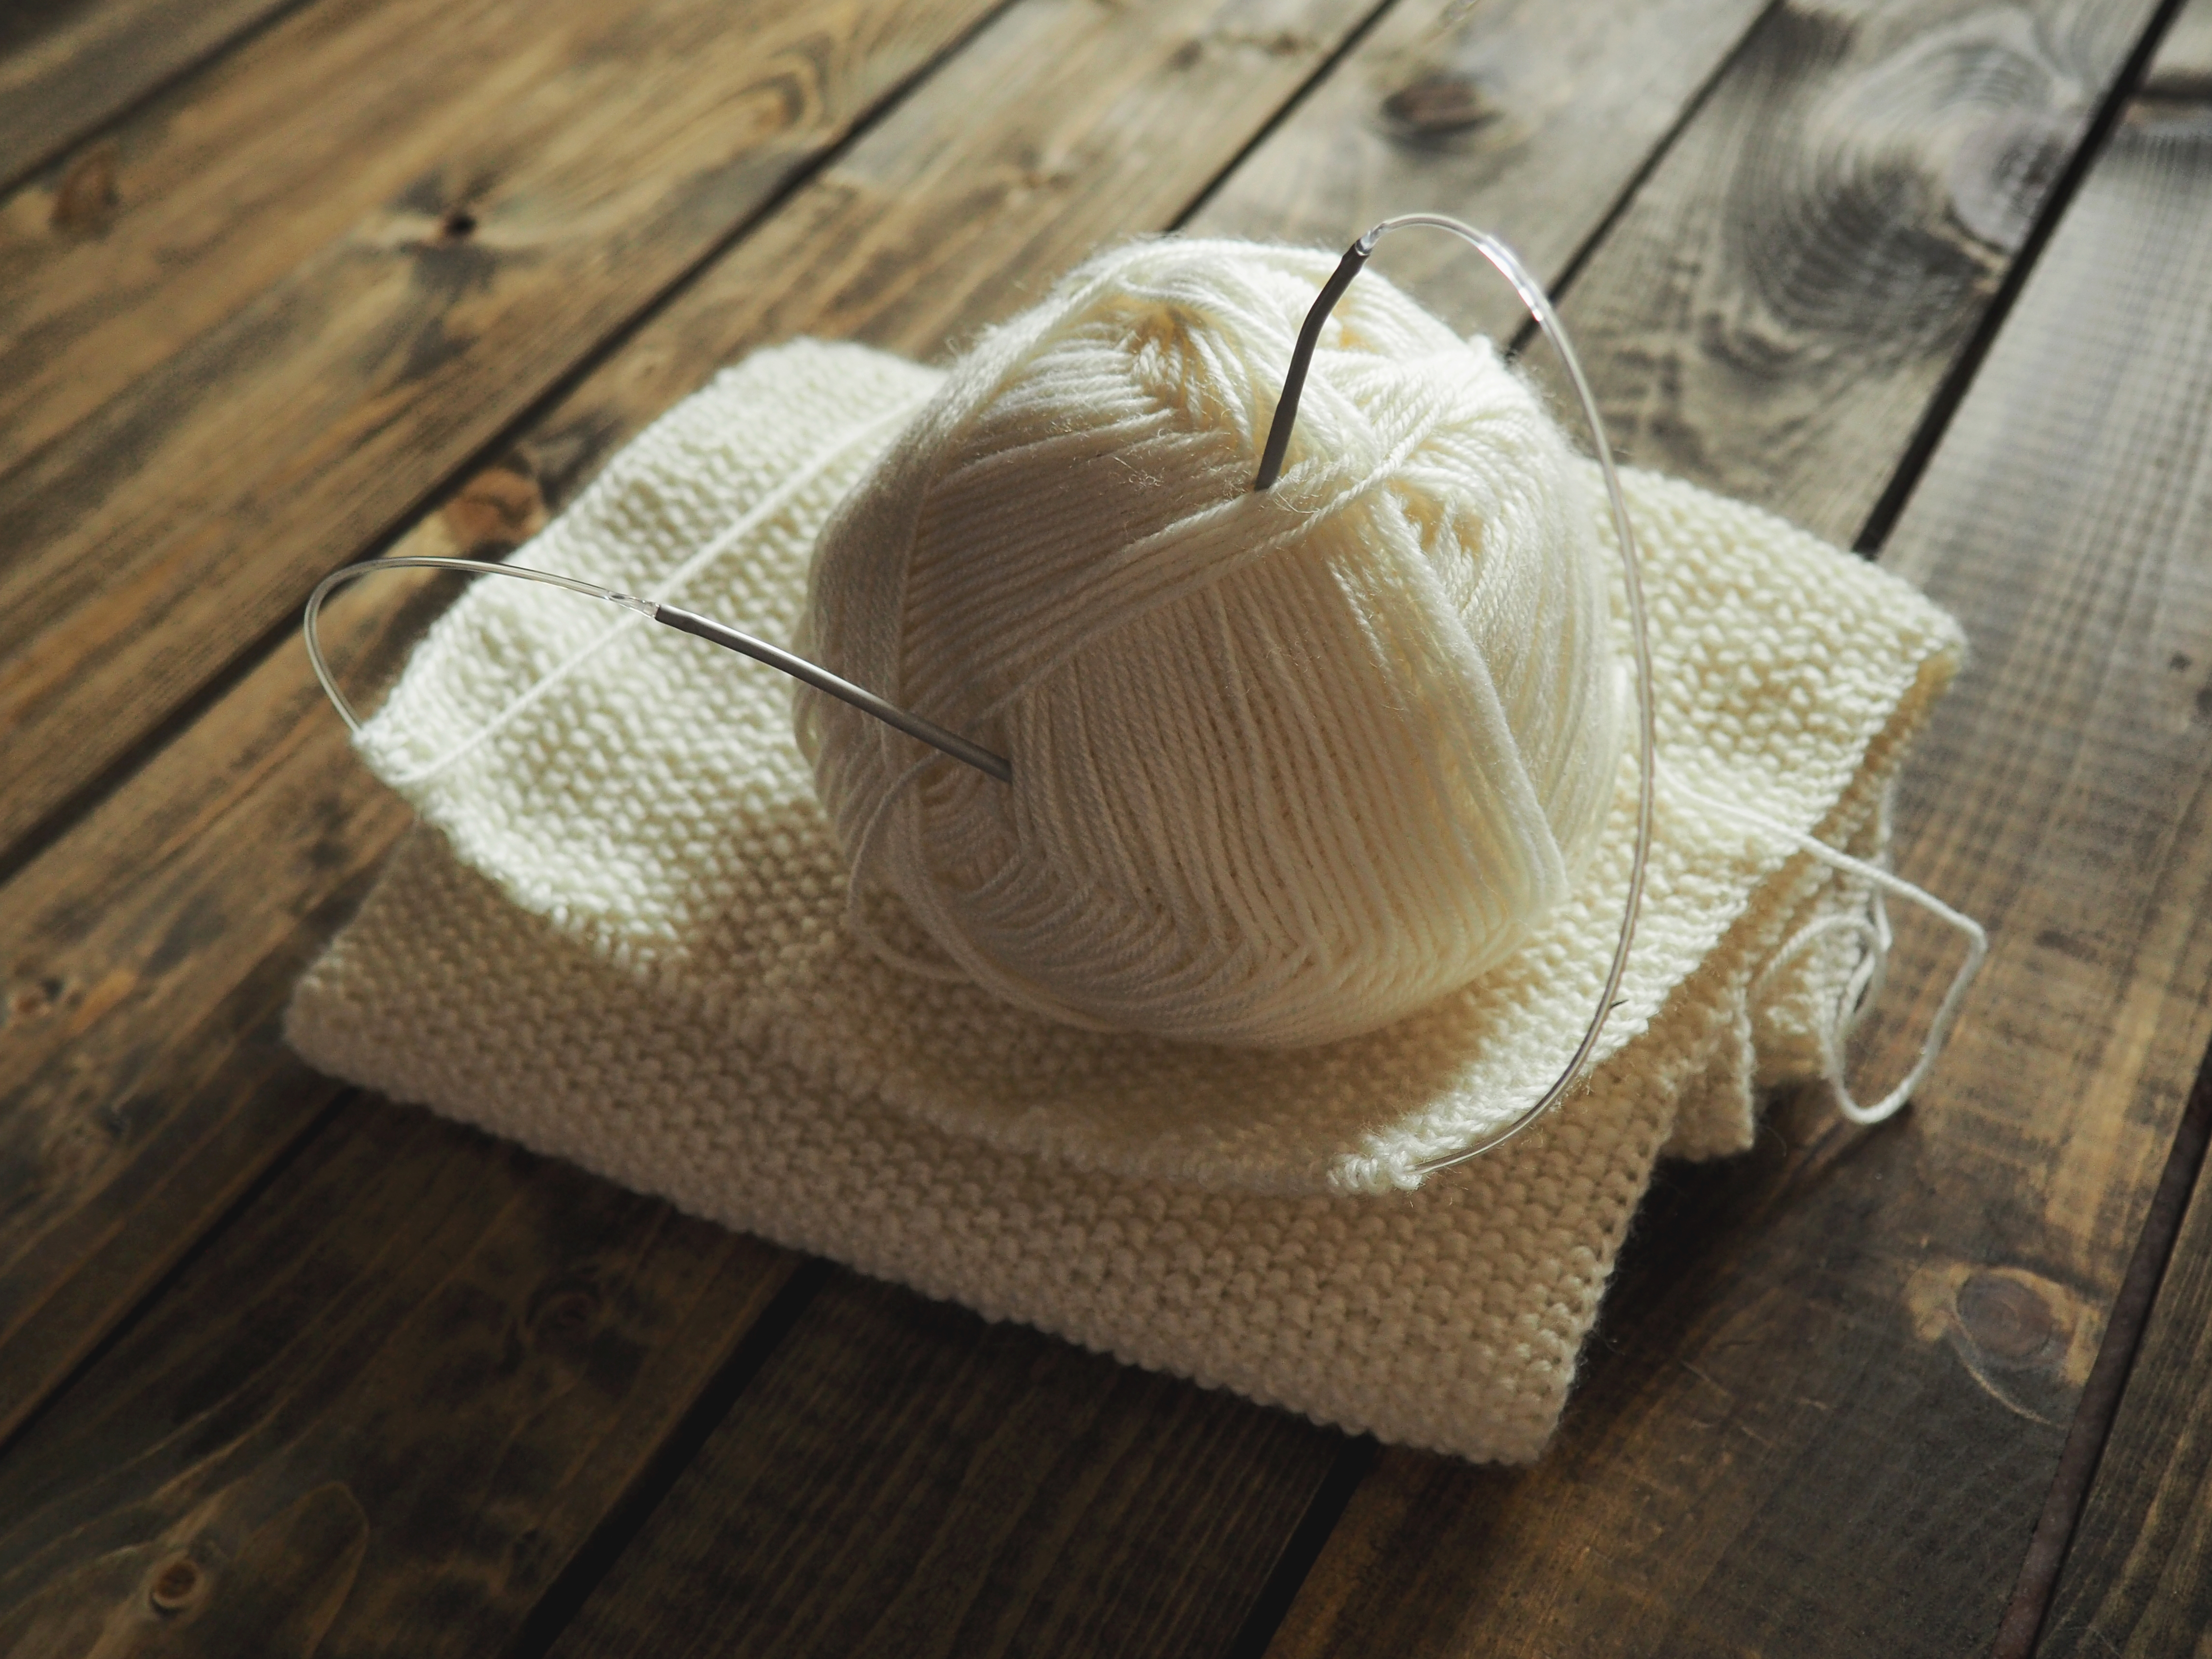
table, wood, white, flower, knit, yarn, tablecloth, knitting, textile, art, needles, ball, hobby, clew, fashion accessory